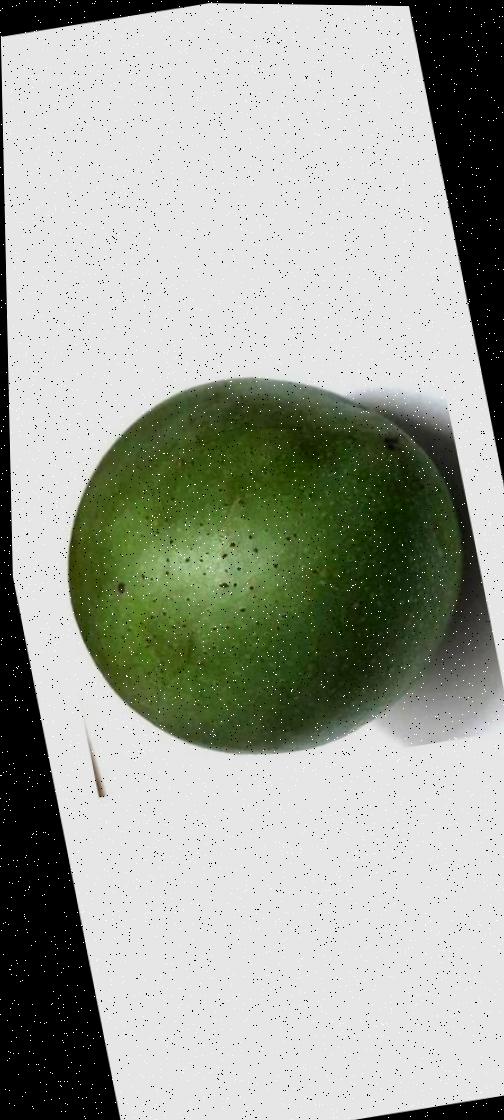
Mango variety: Ashshina Zhinuk